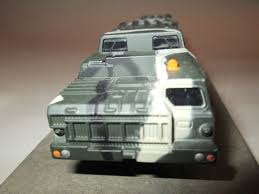
Label: Self Propelled Artillery